Supreme Court of Justice of Costa Rica

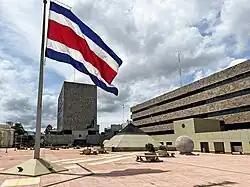
The Justice Plaza is located on the east side of the Supreme Court building.

The sole exception to the jurisdiction of the Judicial Power exists with the elections, where decisions correspond exclusively to the Tribunal Supremo de Elecciones, according to Article 103 of the constitution.